Health in Singapore

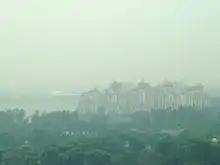
Picture illustrating the haze period in Singapore

Annually from May to October, Singapore experiences a smoke haze which can cause or worsen pre-existing health issues. The haze is largely caused by, "winds bringing in tiny particles of ash," from the burning of forestry in Indonesia, the neighbouring country. A person's likelihood of developing viral and bacterial infections is increased by breathing in an excess of these particles. Additionally, individuals may experience irritation of the eyes, nose and throat if exposed to an excess amount of the haze. However, in most cases these aforementioned health issues will resolve on their own. The haze can also perpetuates existing heart and lung conditions, such as asthma.